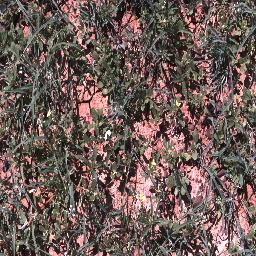
Label: negative